Bulgarian Land Forces

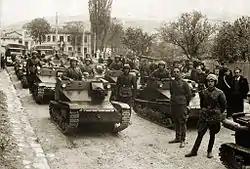
Bulgarian CV-33 tankette unit in the 1930s

During the interbellum the Bulgarian military was not allowed to have active combat aircraft or naval vessels, and the army was reduced to about twenty thousand men in peacetime. In the early 1920s army officers participated in repressions during the Tsankov regime as part of paramilitary groups known as "shpitskomandi". In 1923 the army, along with "shpitskomandi" and Internal Macedonian Revolutionary Organization (IMRO) militia, violently suppressed the leftist September Uprising. Two years later Bulgarian troops stopped a short-lived Greek invasion of southwestern Bulgaria, known as the War of the Stray Dog. By the mid-1930s, the army had begun an expansion in violation of the Treaty of Neuilly-sur-Seine, following the rearmament pattern of Nazi Germany. During this period, the Bulgarian government procured combat aircraft from Germany and France, and light tanks from Italy.